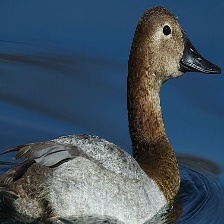
Species: CANVASBACK
Scientific name: AYTHYA VALISINERIA
ImageNet parent category: drake